Renault Fuego

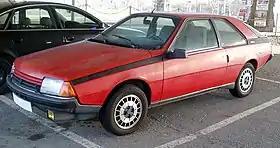
1984 Renault Fuego GTX

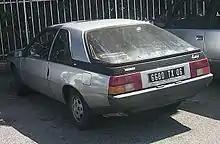
Renault Fuego TS 1.6

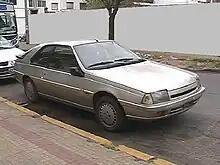
Fuego GTA Max (Argentina)

The Renault Fuego ("Fire" in Spanish) is a sport hatchback that was manufactured and marketed by Renault from 1980 to 1986, replacing the Renault 15 and 17 coupés of the 1970s.